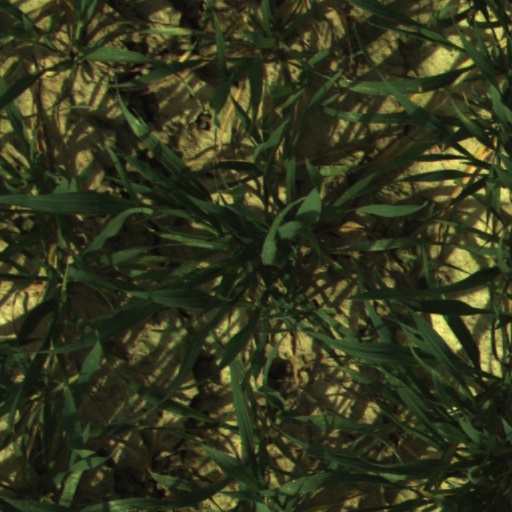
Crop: wheat